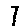
Label: 1